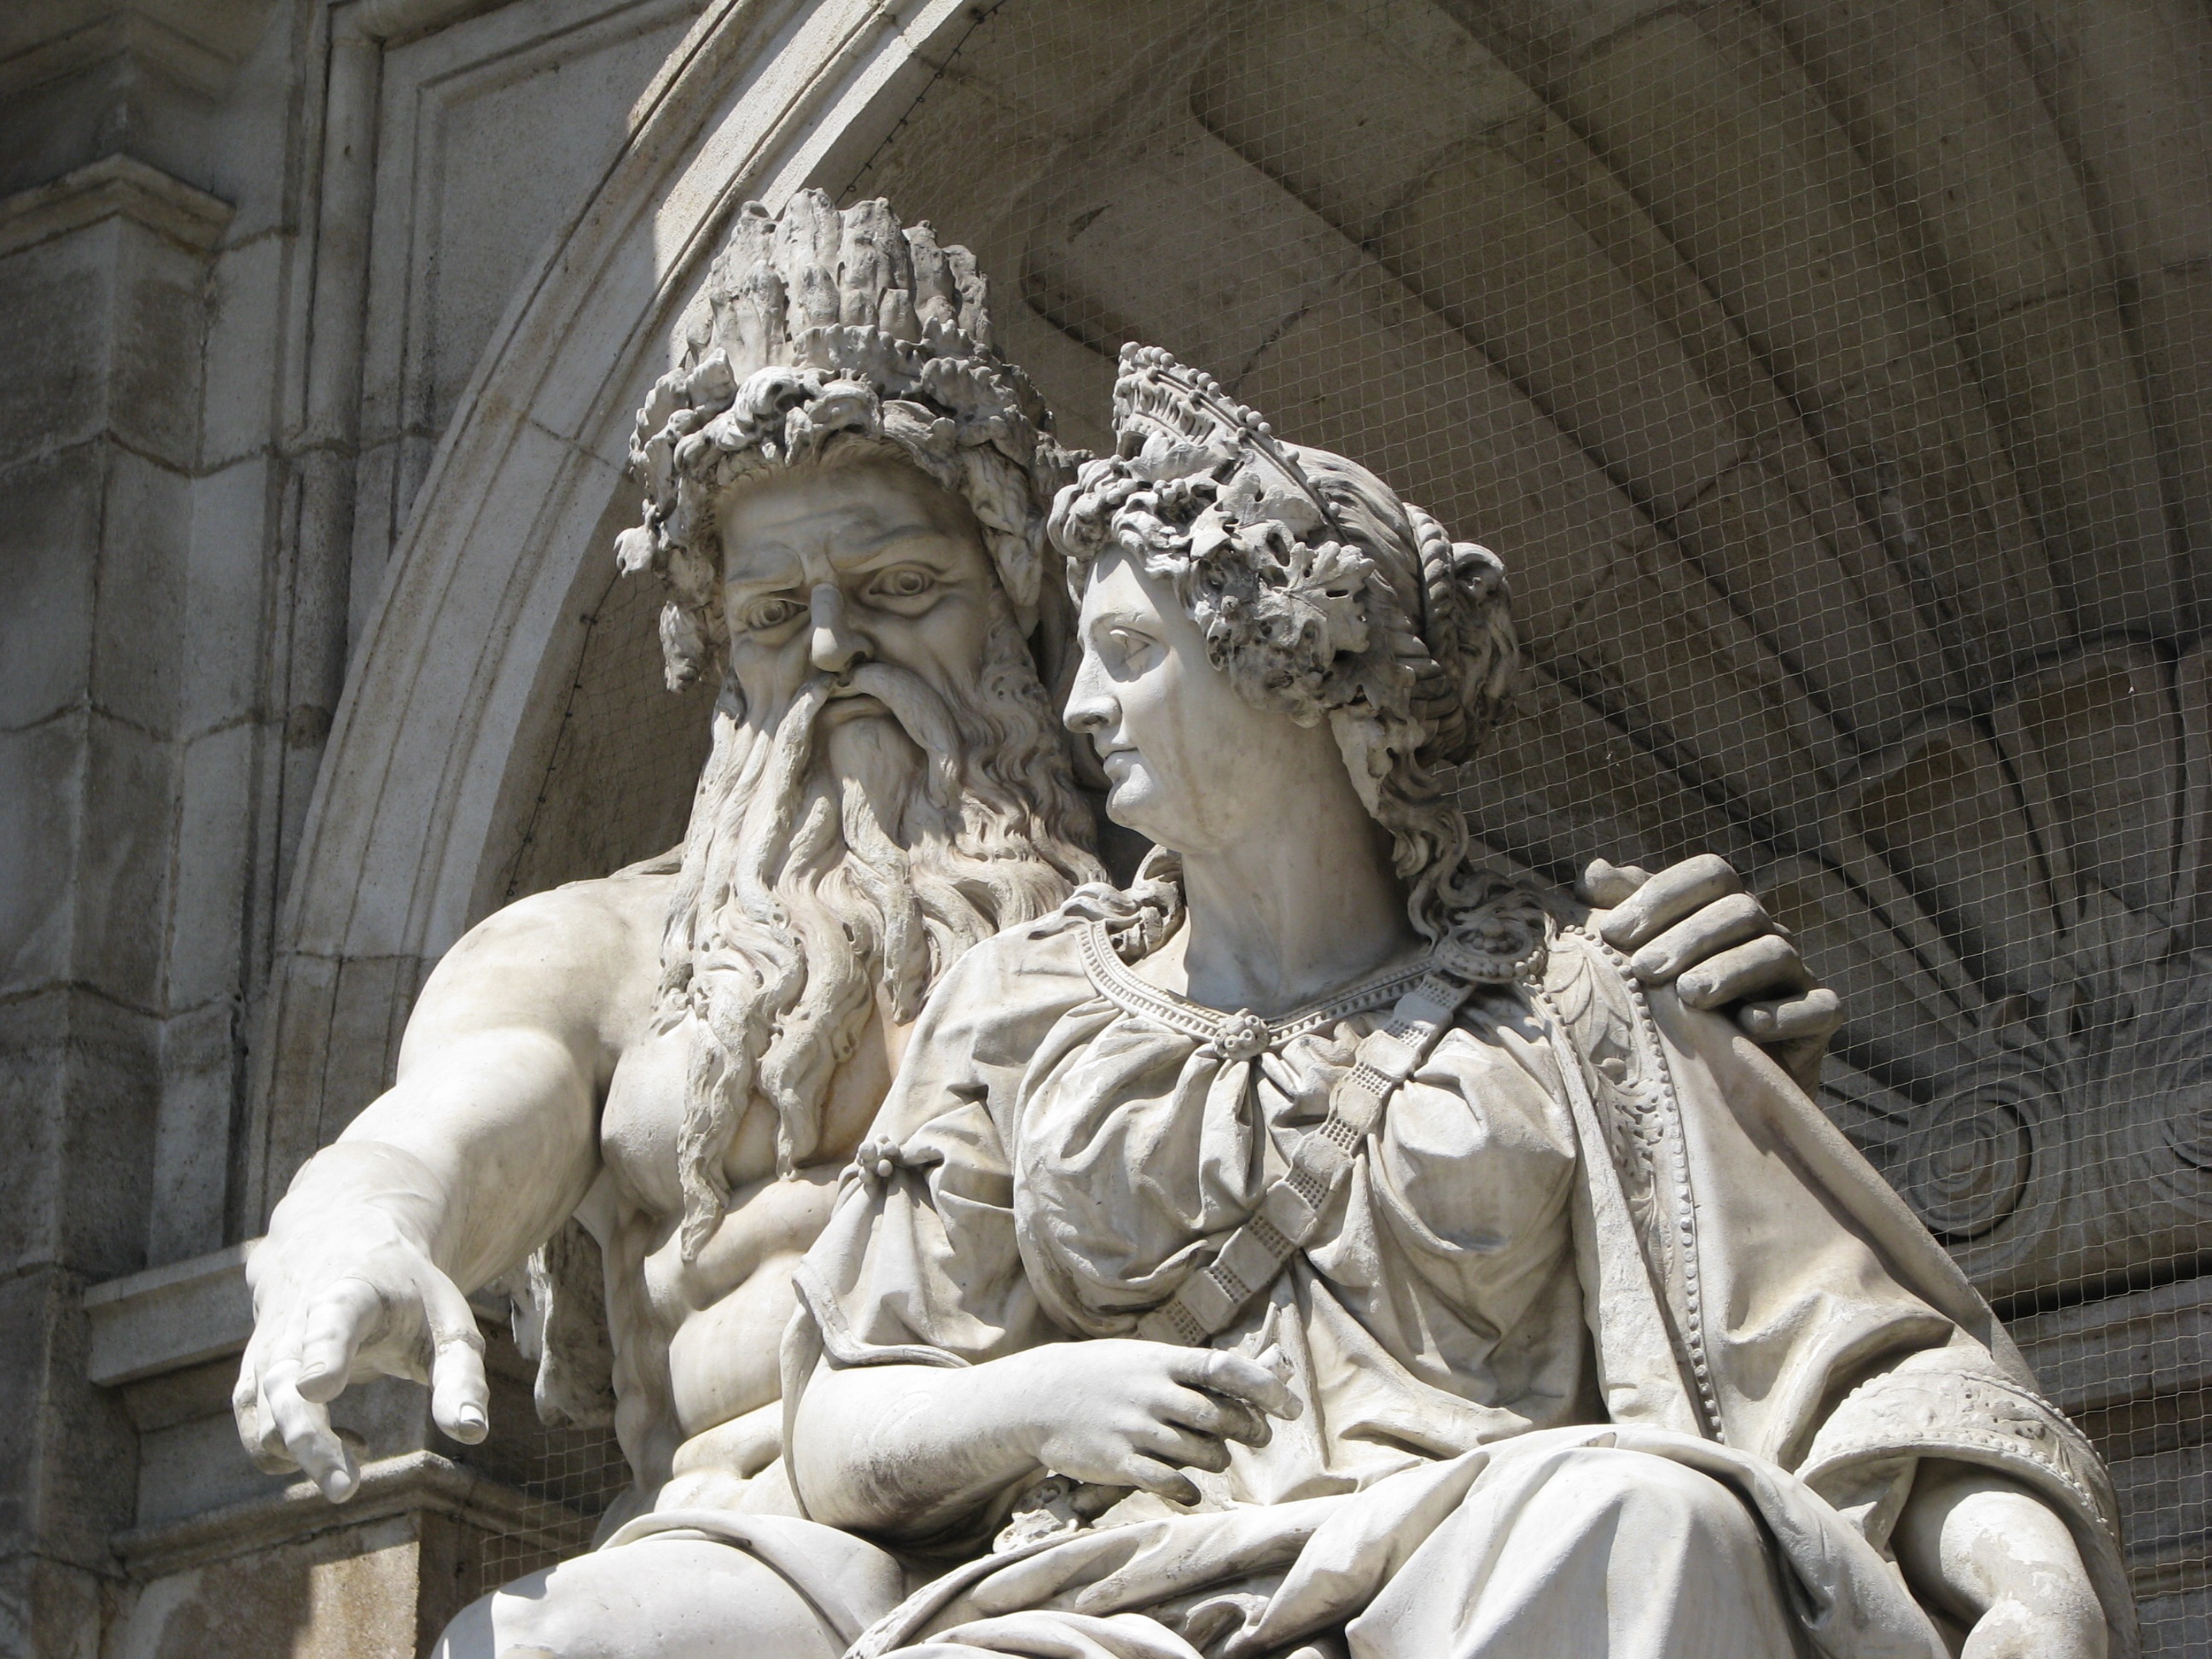
architecture, old, city, stone, monument, travel, europe, statue, couple, italy, historic, together, austria, sculpture, art, temple, vienna, history, historical, carving, milan, relief, mythology, ancient history